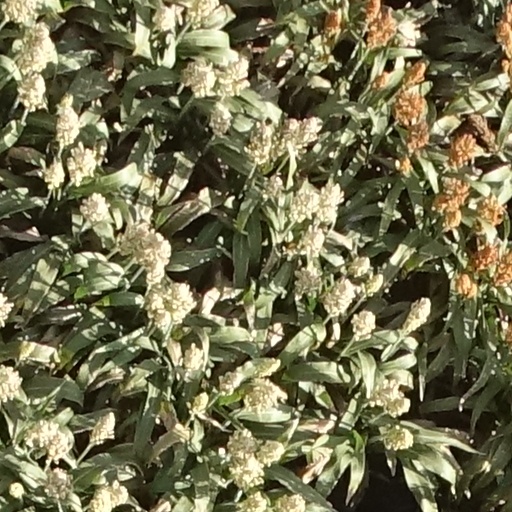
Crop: sorghum